Buenos Aires Philharmonic

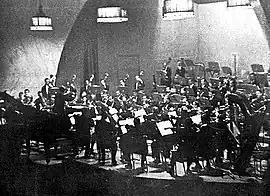
The Buenos Aires Philharmonic performing during their first season (1947) in Mar del Plata

The Buenos Aires Philharmonic is an Argentine orchestra based in Buenos Aires. Founded in 1946, it is based in the renowned Teatro Colón, and is considered one of the most prestigious orchestras in its nation and Latin America, and has received several honours in 60 years of history. Their local counterparts in the national aegis are the Argentine National Symphony Orchestra and the Teatro Colón Orchestra. The orchestra's current Music Director is Mexican Enrique Diemecke.